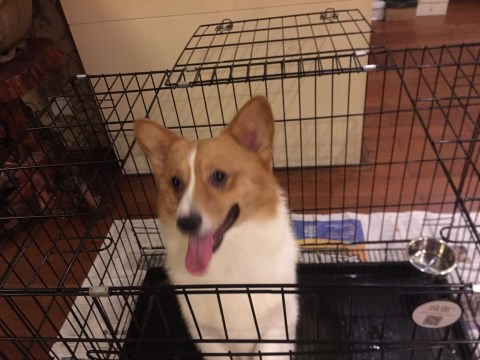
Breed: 2909-n000116-Cardigan